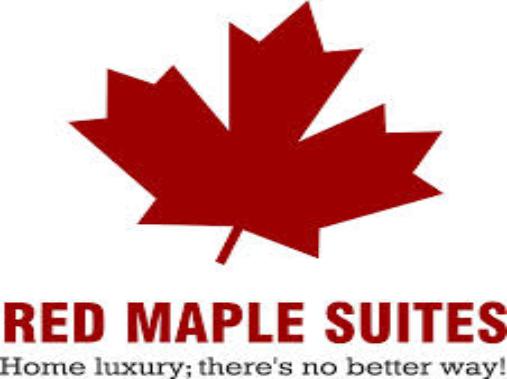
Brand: Maple
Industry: Electronic